Cat and Mouse in Partnership

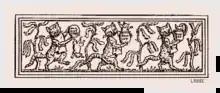
Illustration of the fairy tale by Walter Crane

A shorter version of the tale was included in the Brothers Grimm's manuscript collection of 1808, and published in the first edition of "Kinder- und Hausmärchen" in 1812. Their version is based upon an oral tradition communicated by Gretchen Wild (1787–1819) in Kassel.